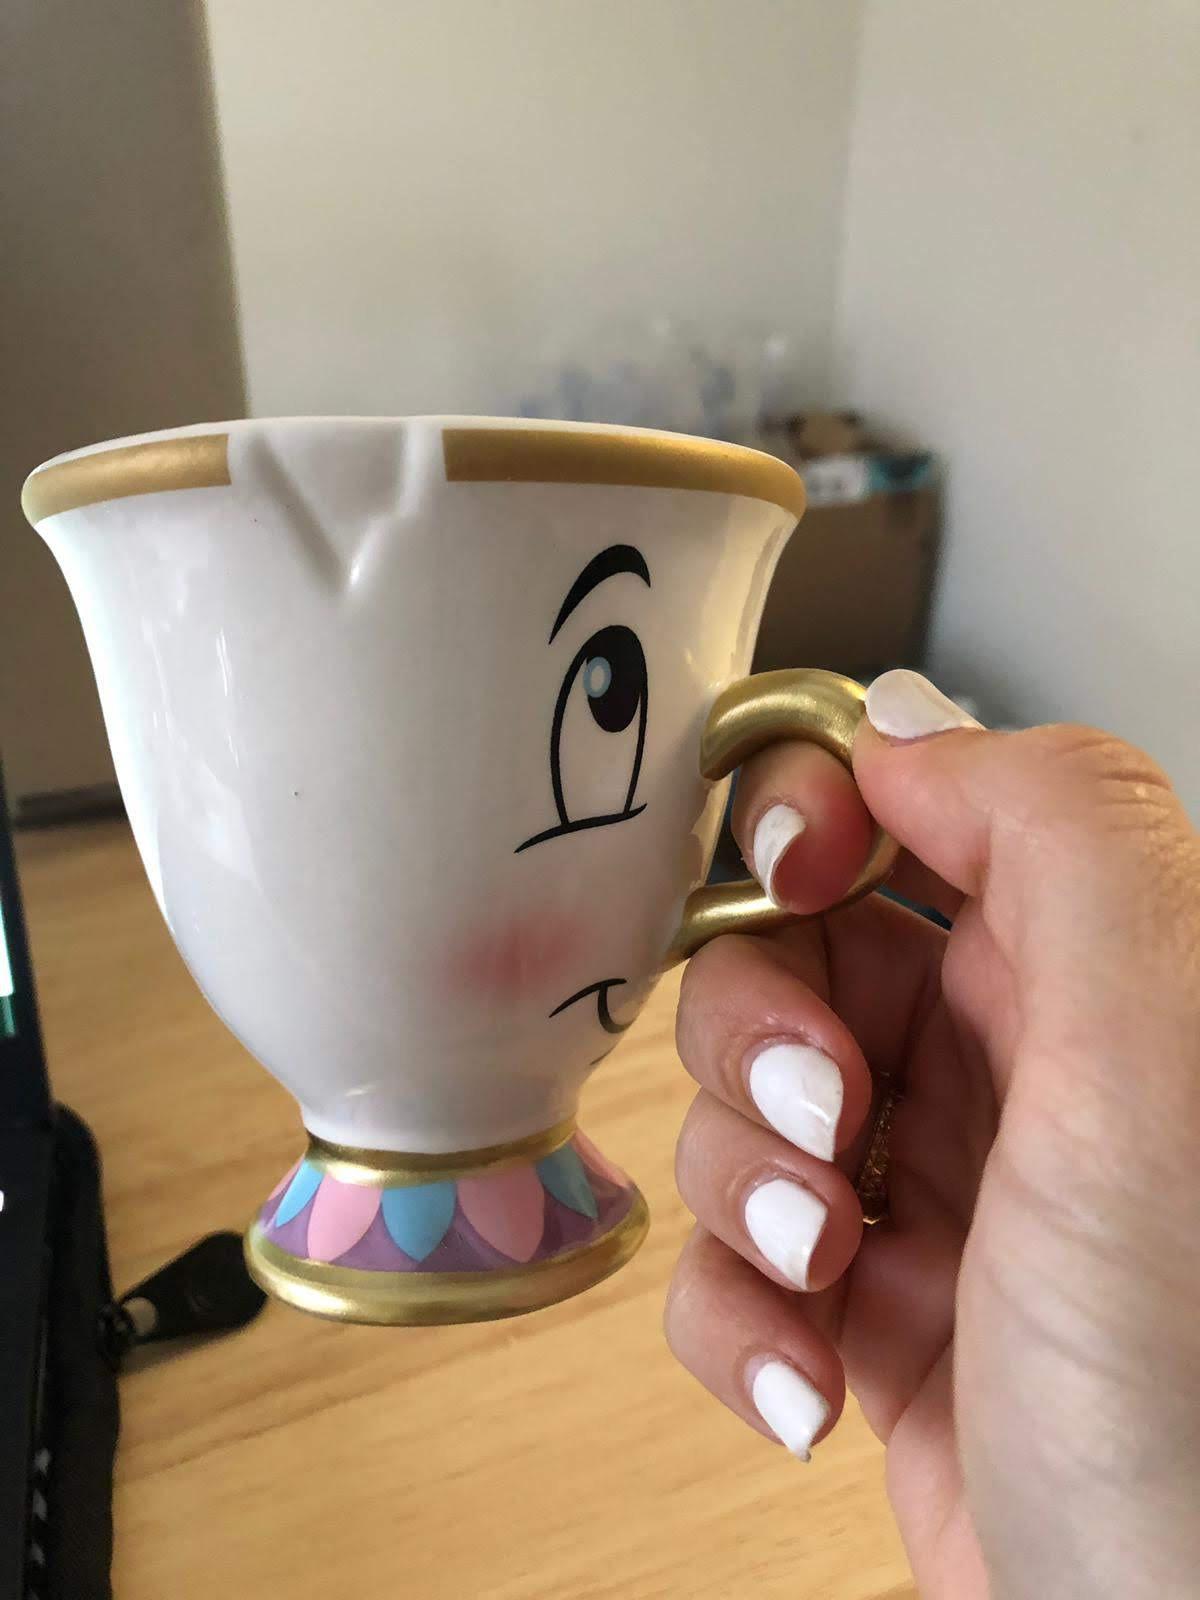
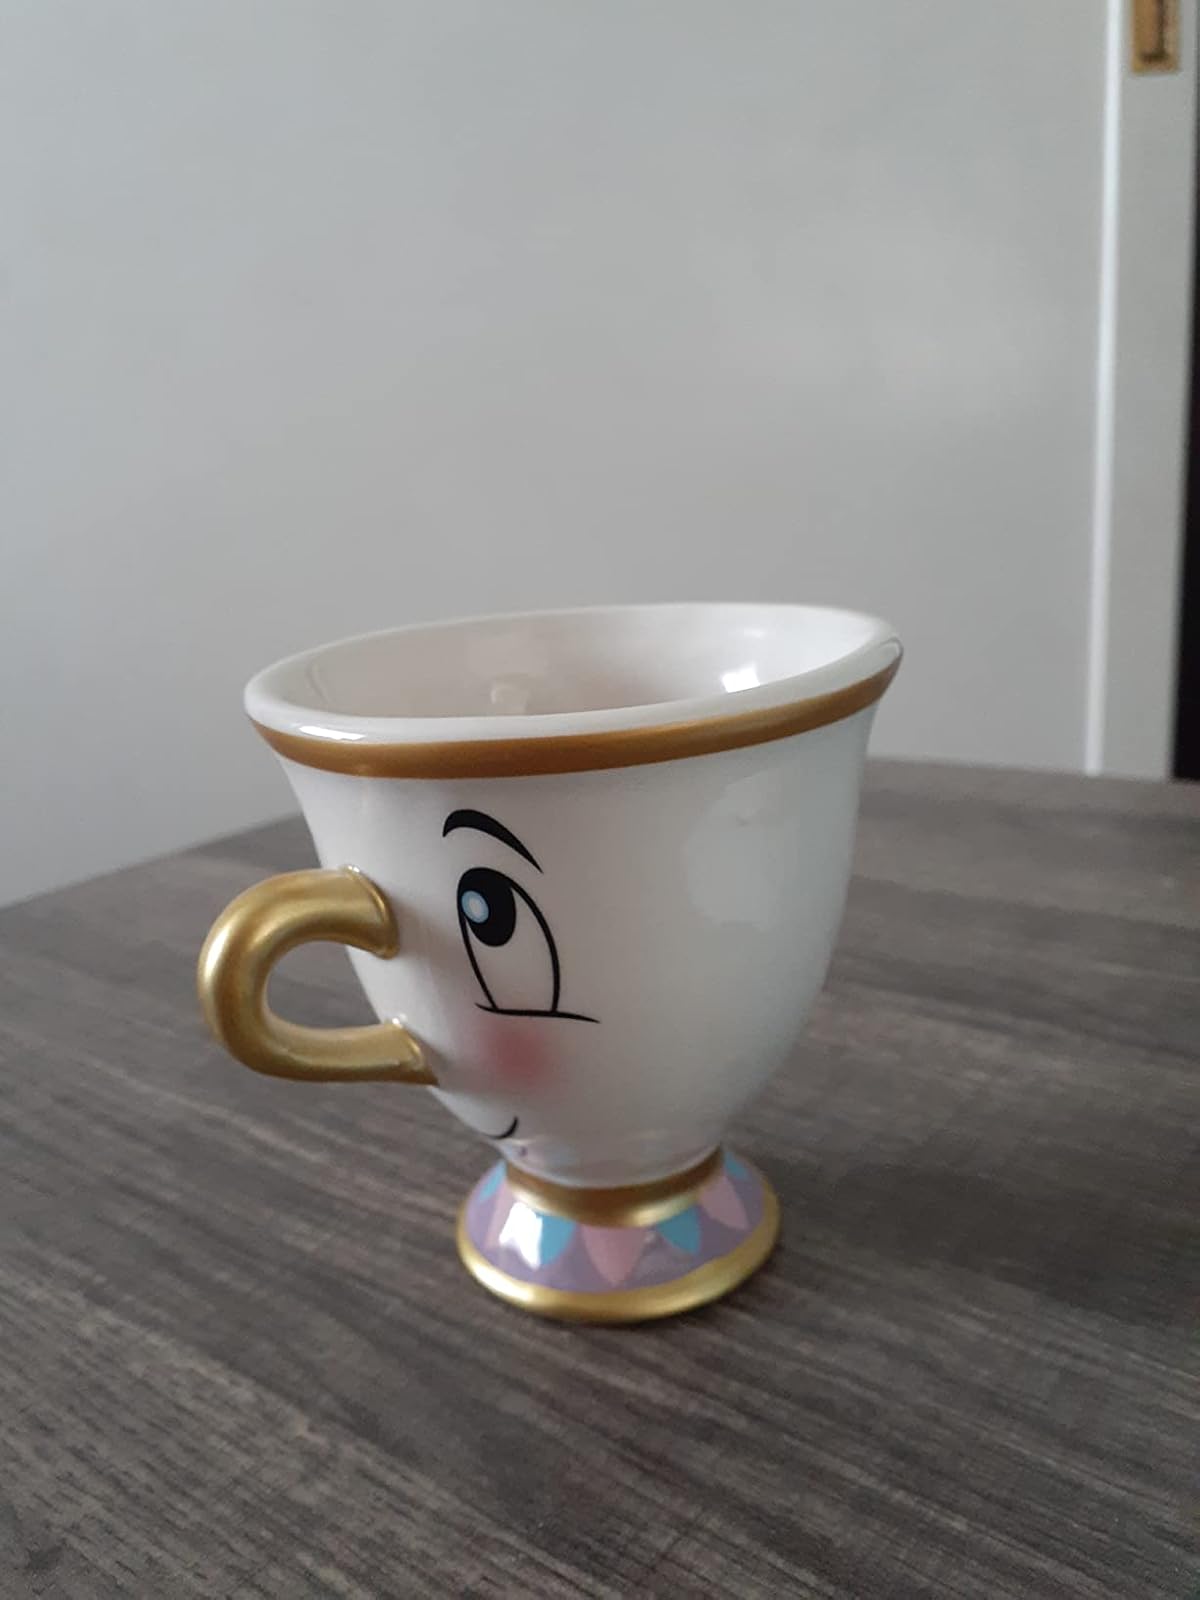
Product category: items_mug
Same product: yes